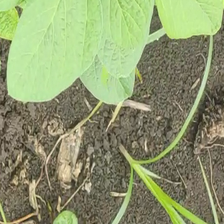
Weed species: Lavhala_(Cyperus_Rotundus)